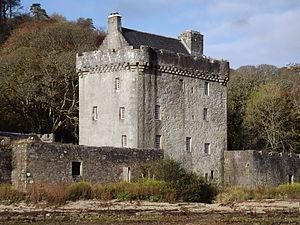
Le château de Saddell est un donjon du XVIᵉ siècle sur les rives du Kilbrannan Sound près de la ville de Saddell, dans le Kintyre, en Argyll and Bute, en Écosse.